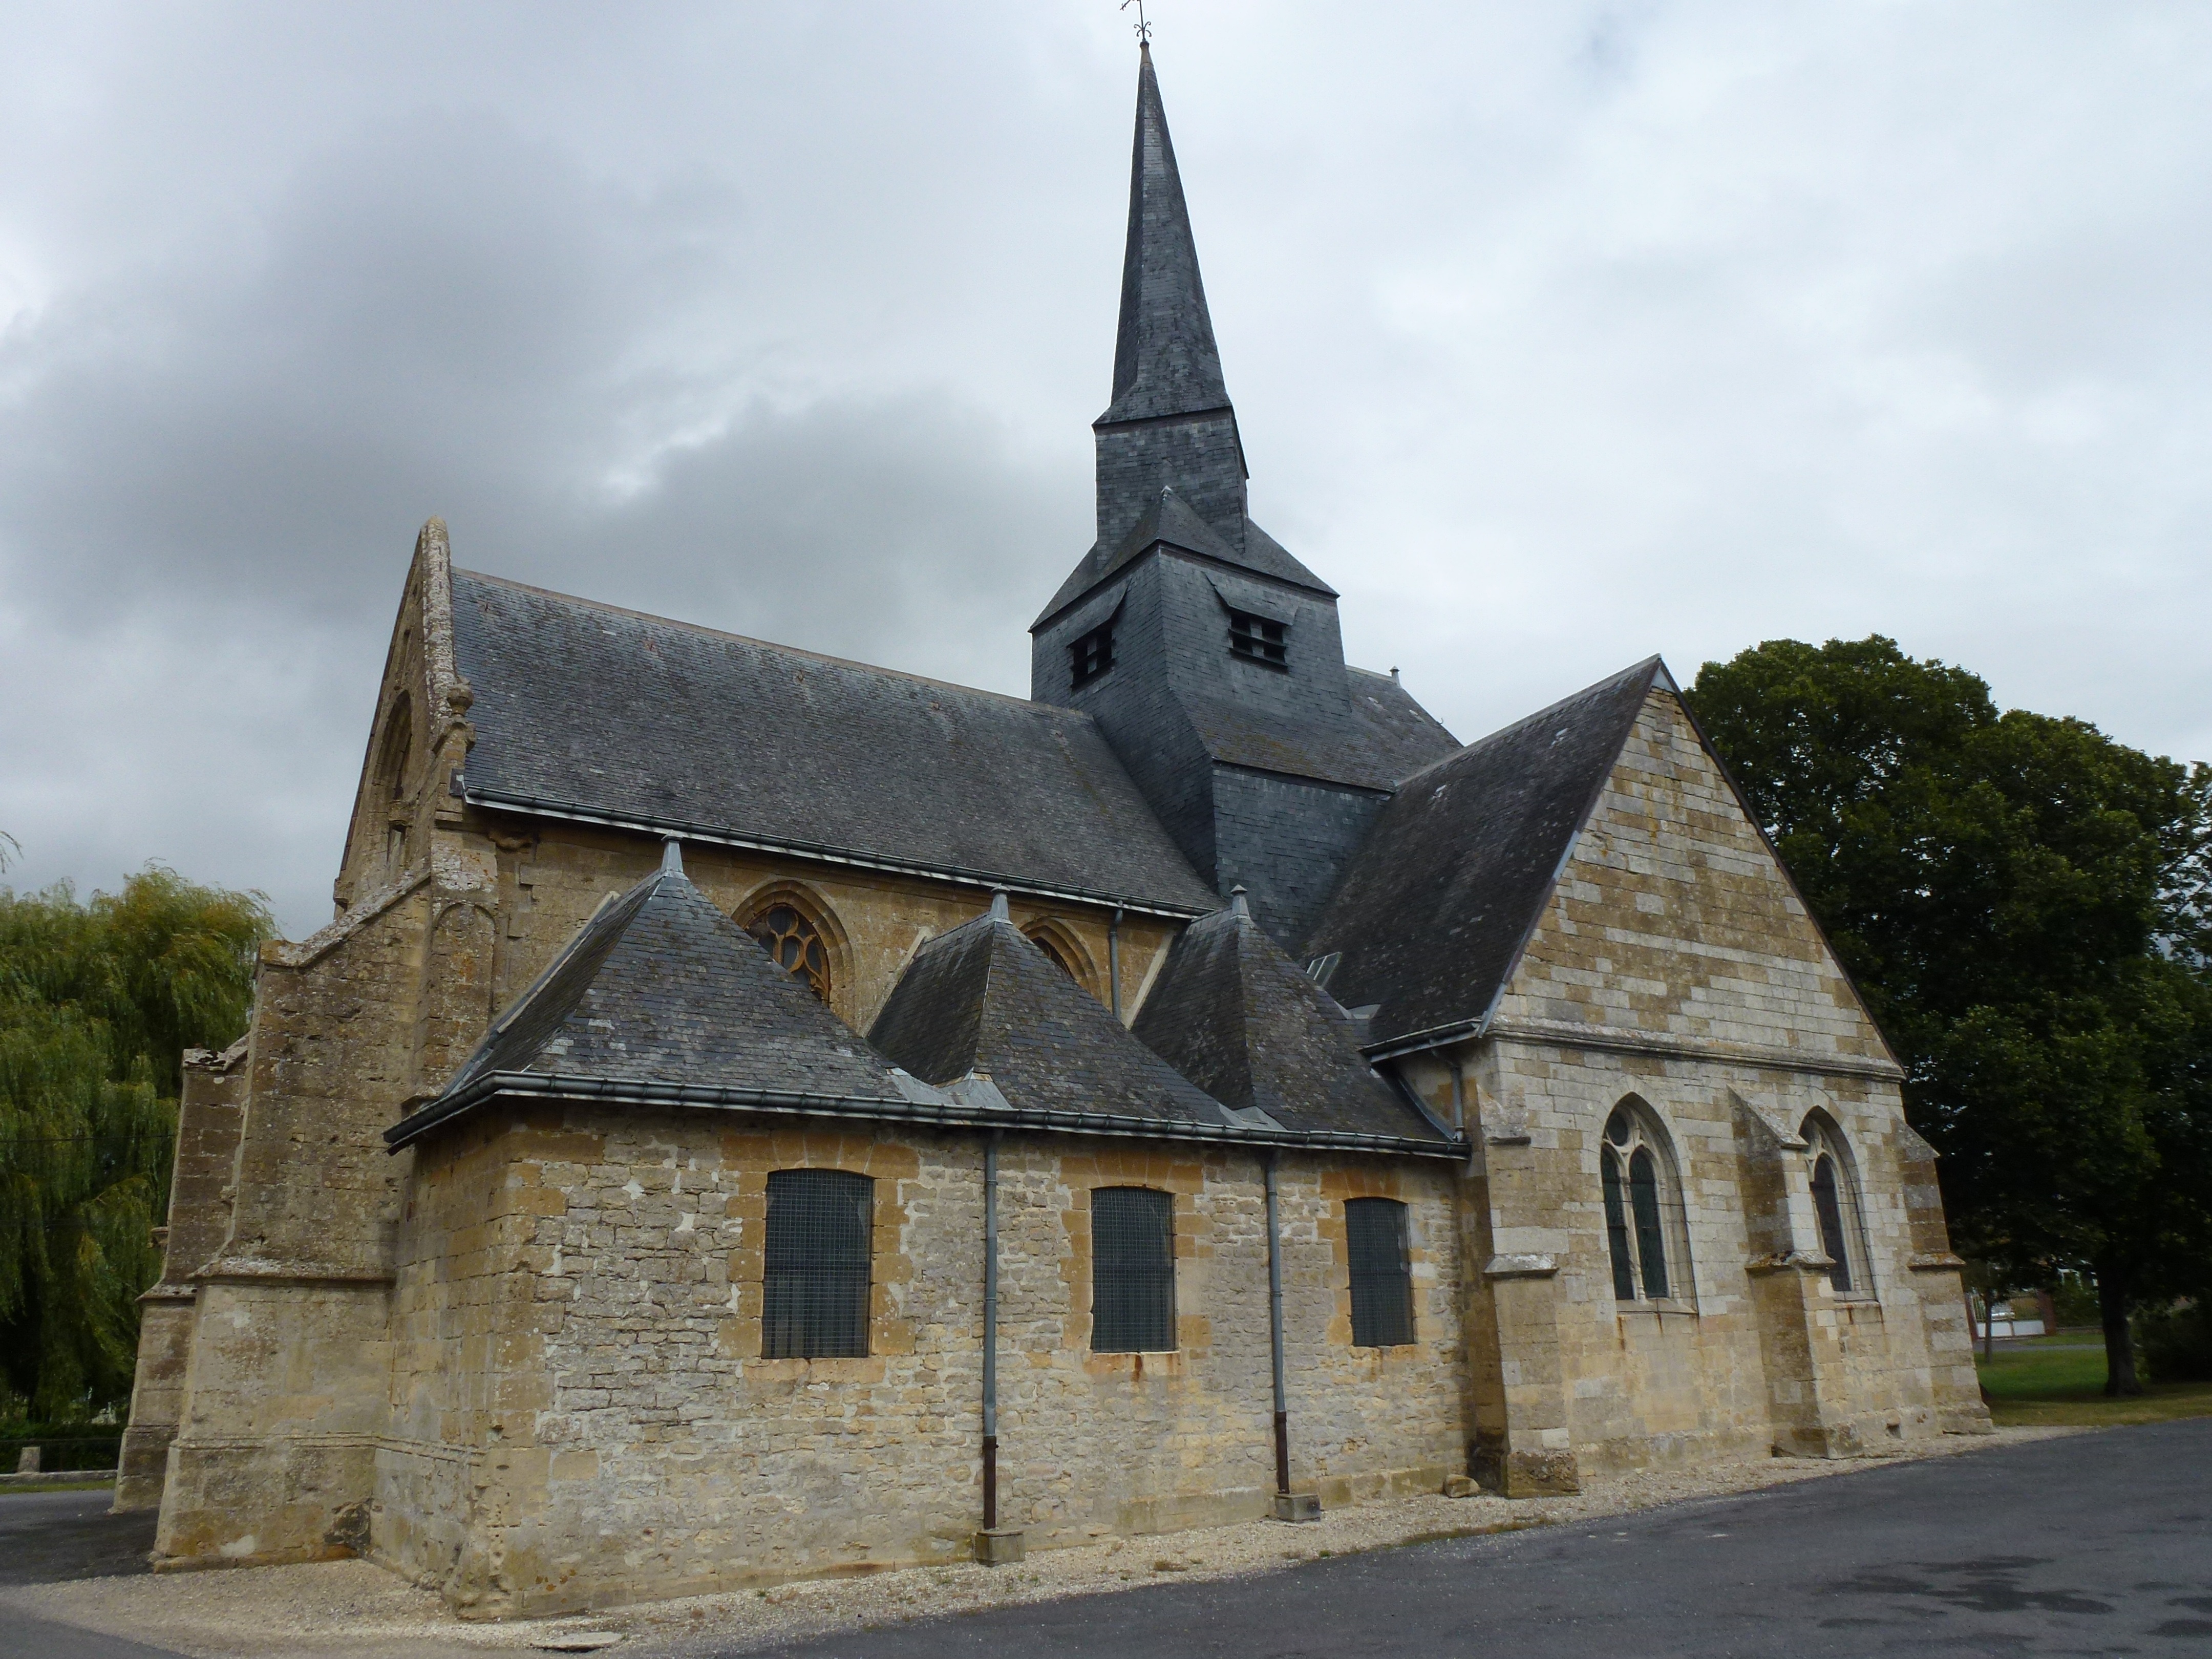
building, tower, church, chapel, exterior, historic, place of worship, religious, spire, steeple, monastery, abbey, saint martin, ardennes, spanish missions in california, amagne